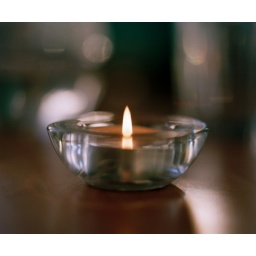
Tea light candle in glass holder (focus on foreground)